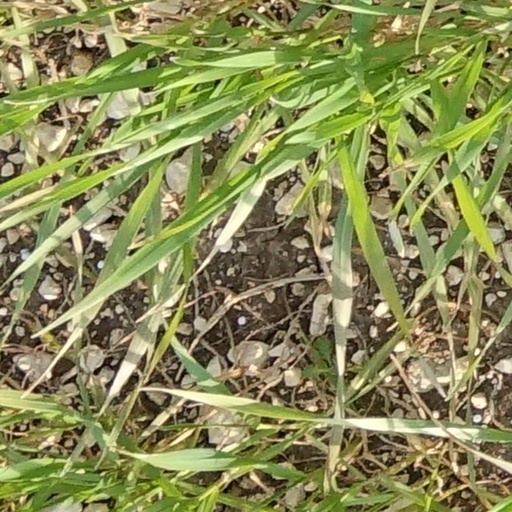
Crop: wheat